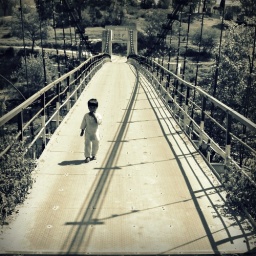
a young boy walking home across a bridge in Azad Kashmir, Pakistan